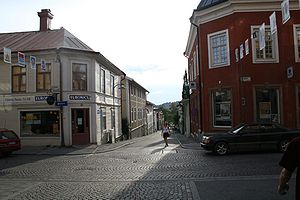
Östersund / Bybillede
Storgatan med stræde ned mod Storsjön og et af byens vinduer mod vest
Östersund er et byområde i Jämtland, Sverige. Den er residensby i Jämtlands län samt hovedby i Östersunds kommune. Byen ligger ved Storsjön, og er Storsjöbygdens og Jämtlands eneste købstad. Östersund er det 24.-største byområde i Sverige, med 43.796 indbyggere.